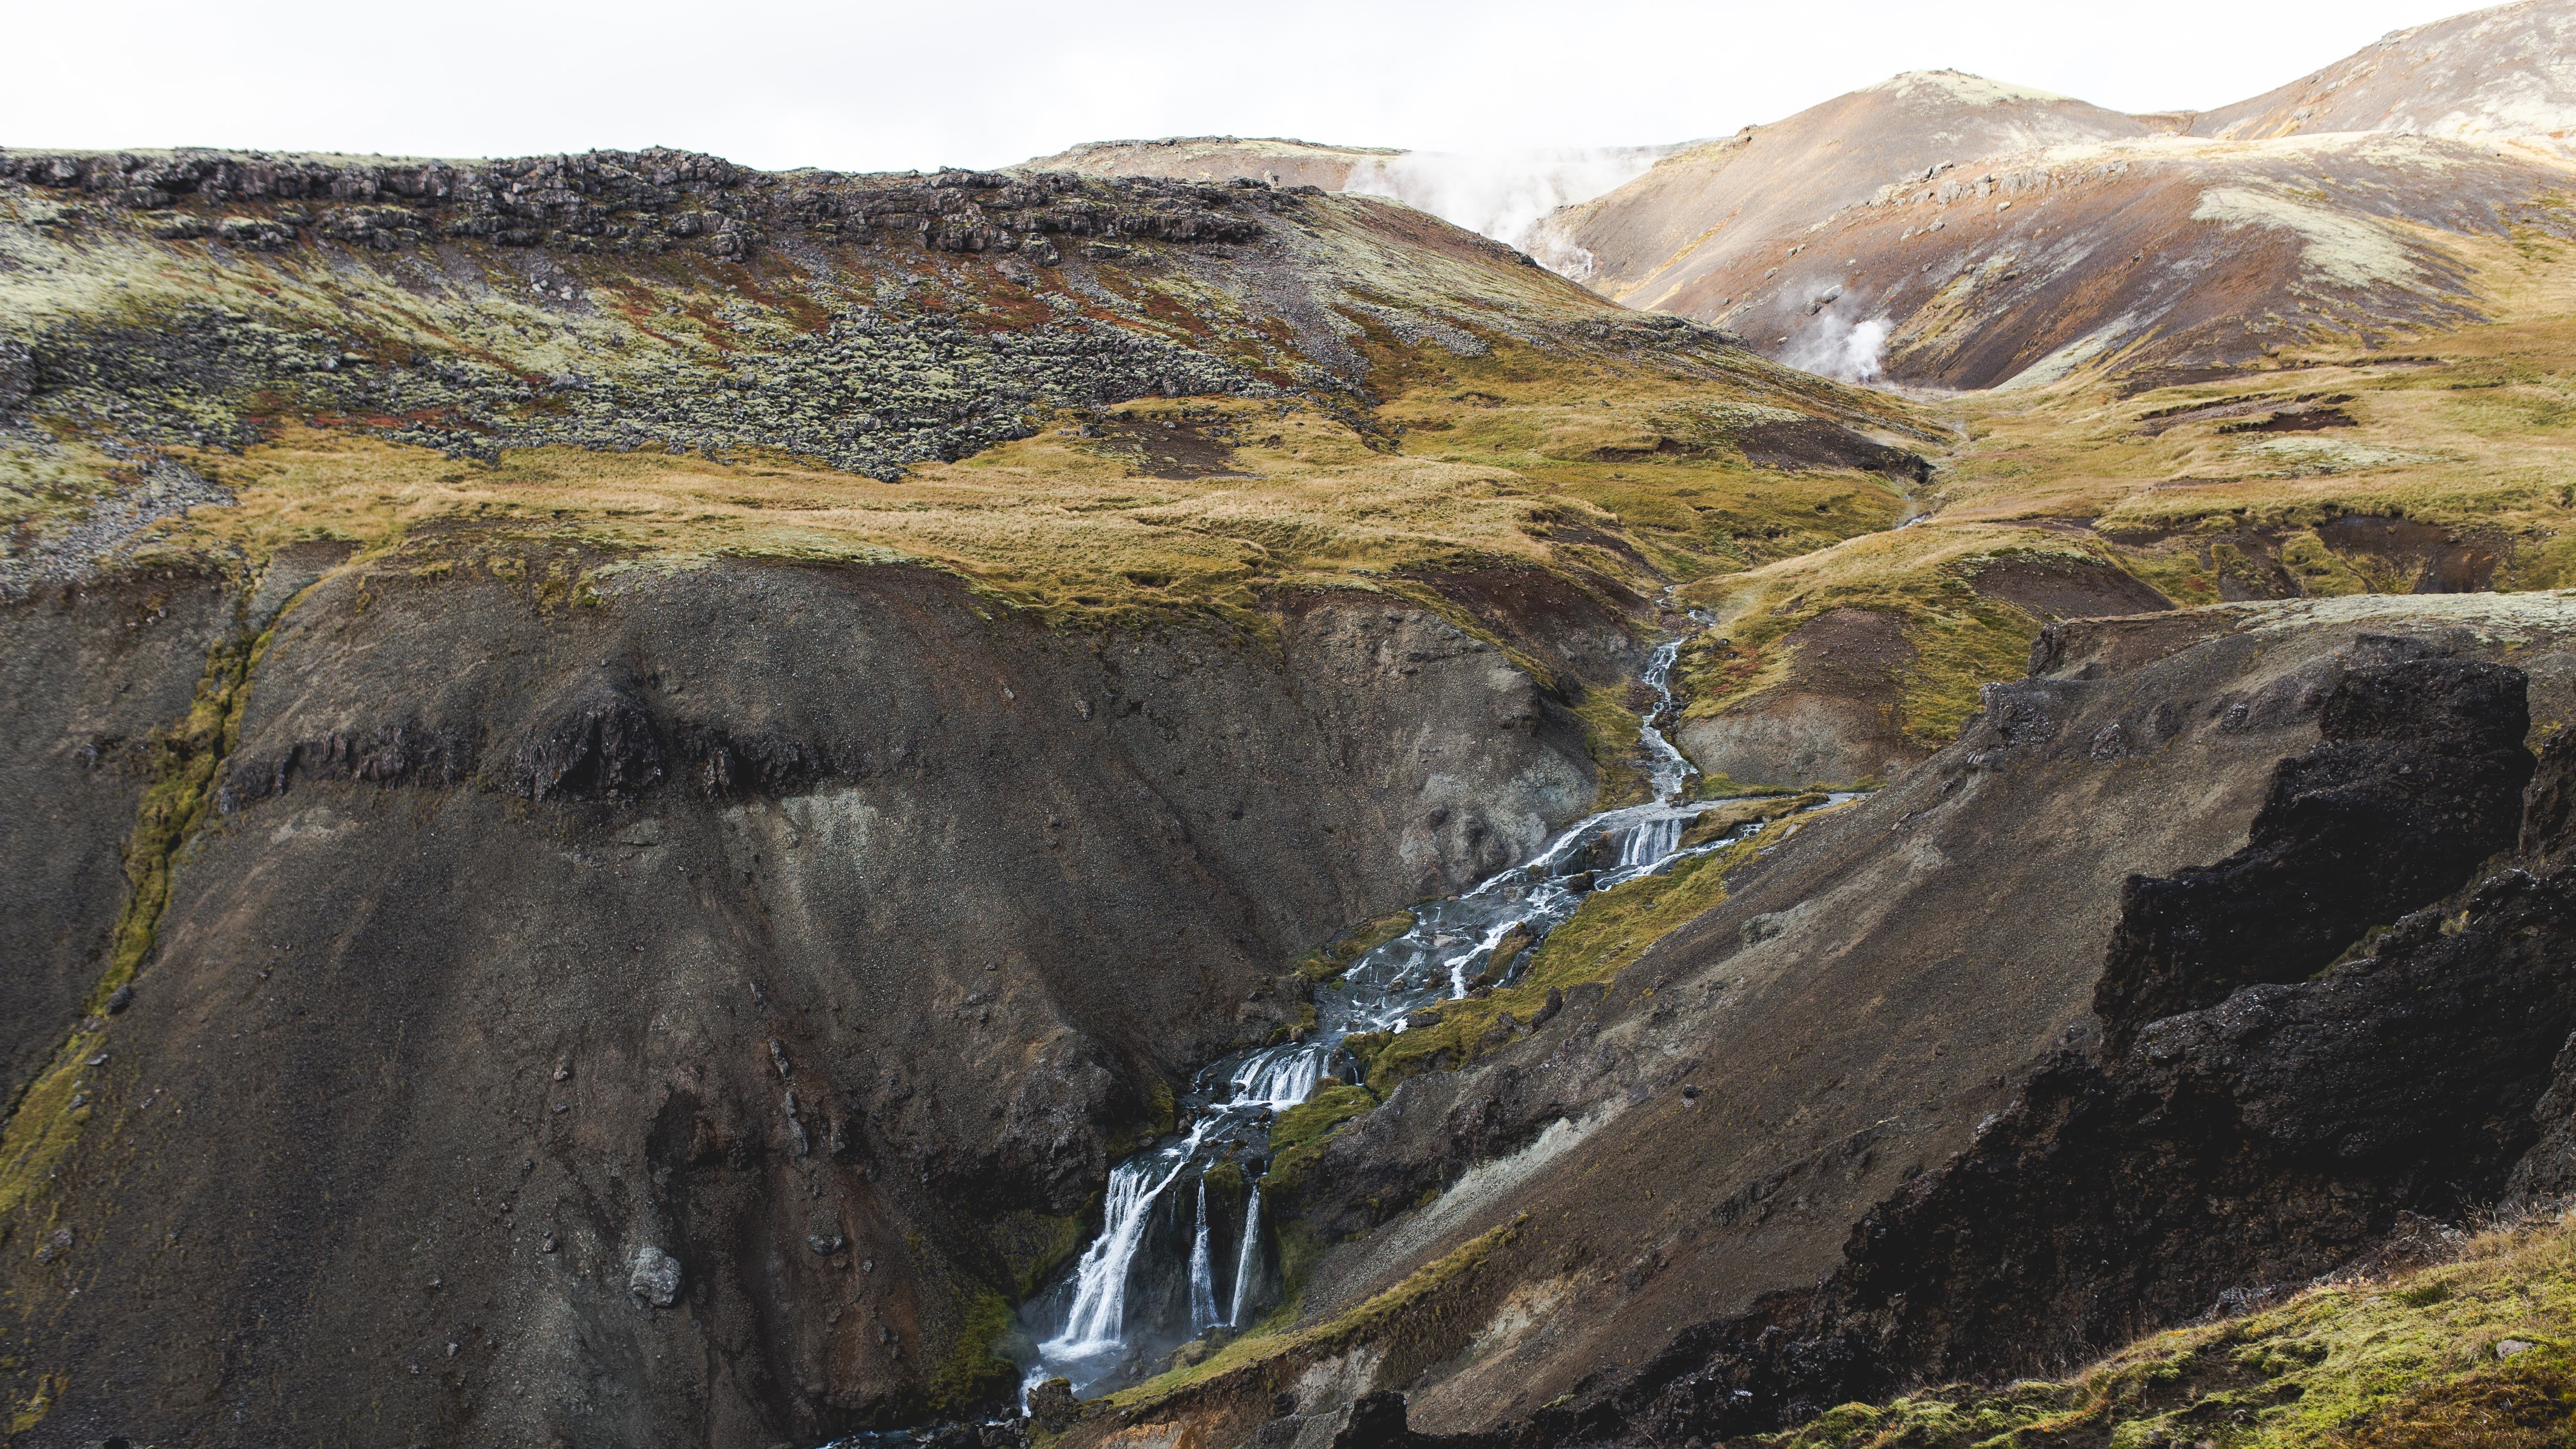
coast, rock, mountain, valley, mountain range, cliff, terrain, ridge, geology, plateau, fell, loch, water feature, landform, mountain pass, geological phenomenon